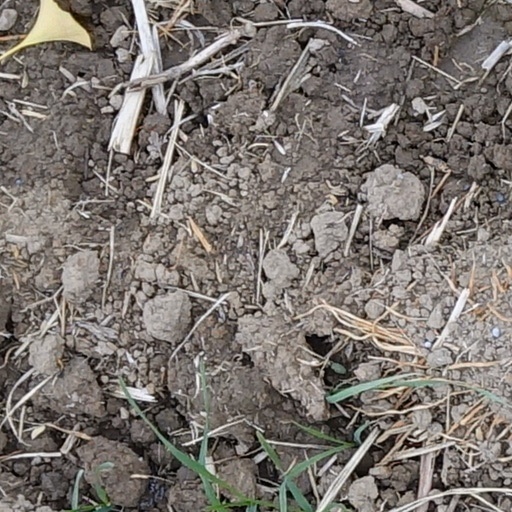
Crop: wheat